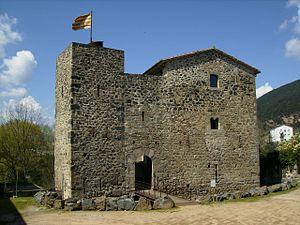
Sant Joan les Fonts est une commune catalane de la comarque de la Garrotxa. Elle se trouve dans le Parc naturel de la Zone volcanique de la Garrotxa.